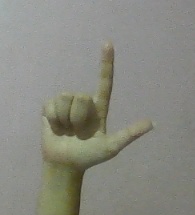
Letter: laam